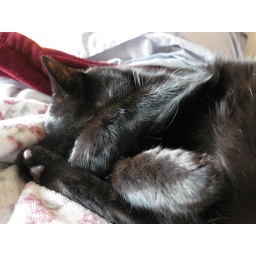
The paw over the face sleeping pose gets me every time.